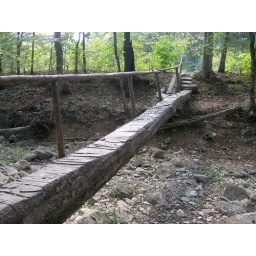
This is crossing Hurricane Creek. This creek is fed by the water fall running through the Walls of Jericho.